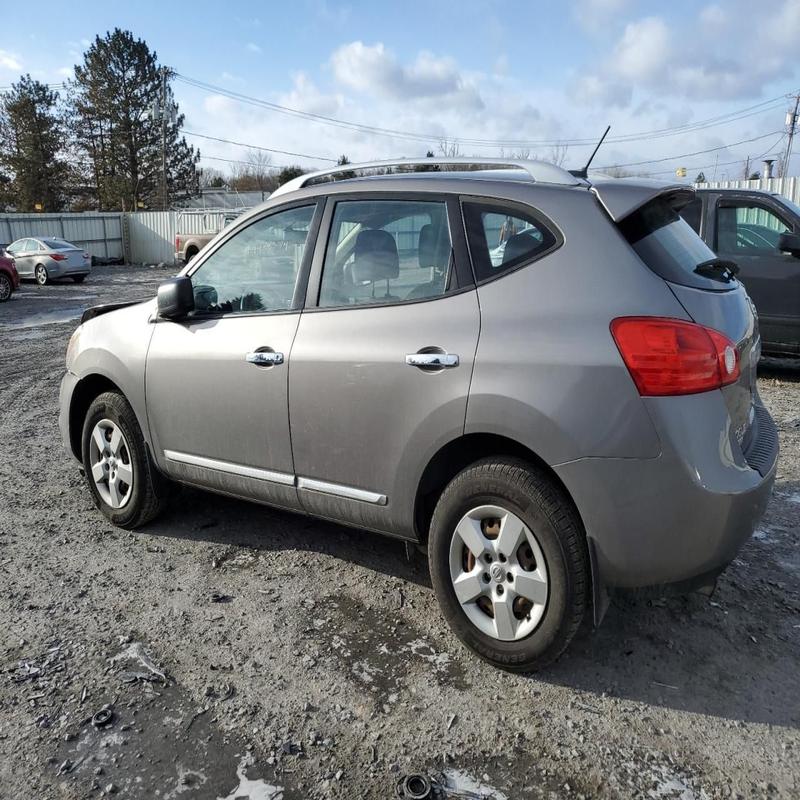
Aucun dommage détecté.
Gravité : aucun